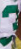
Number: 3